1897 VFL finals series

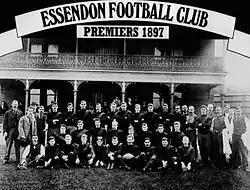
The 1897 premiers, .Players (from left): Stuckey (c), Sykes, Waugh, Kearney, Officer, Anderson, Collins, Gavin, Campbell, Cochrane, Cleghorn, Vautin, Wright, Kinnear, Forbes, Croft, O'Loughlin, Barry, Martin, Groves.

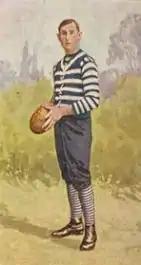
Charles Coles played 13 games and kicked 17 goals in the 1897 season, and was instrumental in helping finish on top of the ladder after the home and away season.

When the VFL was initially established at the end of 1896, it immediately announced that a finals series would be played. However, there were two other announcements of different finals formats, before the system used was ultimately decided upon late in the season.